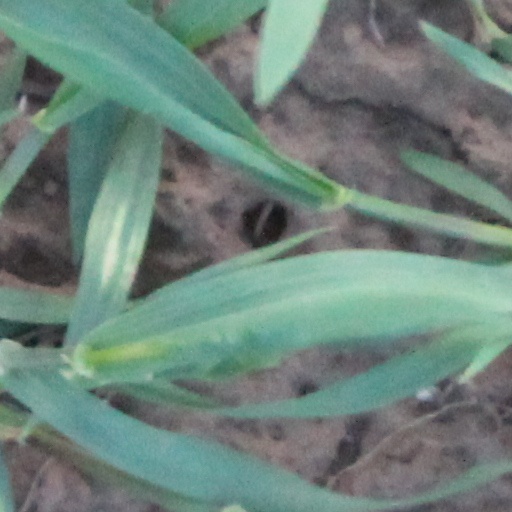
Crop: wheat